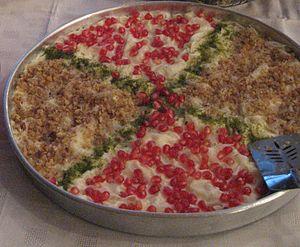
Cet article contient une liste de desserts de la cuisine turque.